WNP-3 and WNP-5

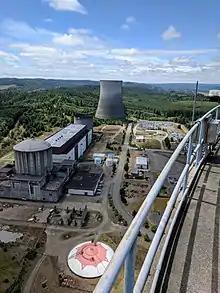
WNP-3/5

WNP-3/5 would have been pressurized water reactors, with the nuclear steam supply system provided by Combustion Engineering. The architect/engineer for the plant was EBASCO, who also were responsible for plant construction.